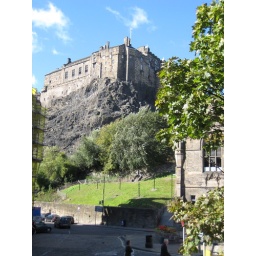
the castle in the middle of the city! i can see it lit up at night from my window